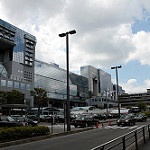
Label: street